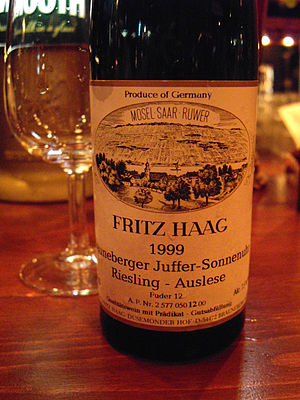
Dessertvin / Naturlig sødme
En auslese fra Mosel
Dessertvin er søde vine, der typisk serveres til en dessert.